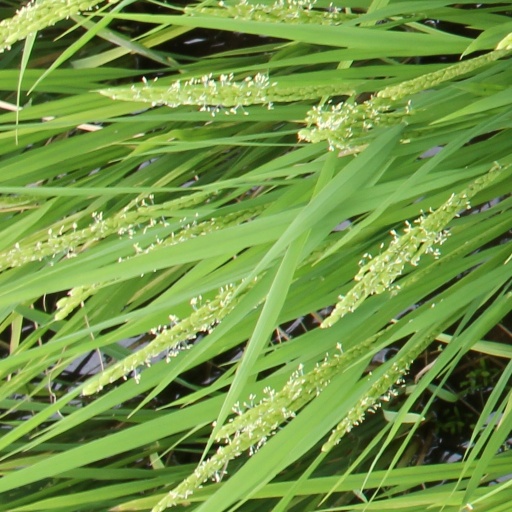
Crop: rice